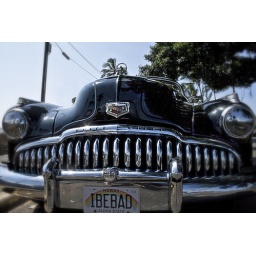
There I was, walking down the street in Kona, Hawaii, when I saw this '49 Buick Roadmaster grinnin' at me....